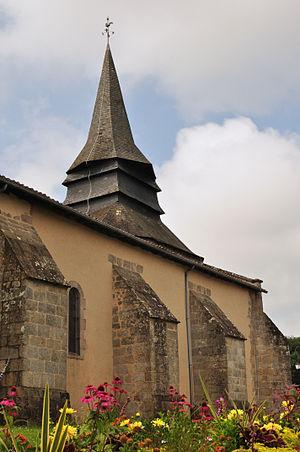
Église Sainte-Madeleine, XIè siècle, Couzeix
Couzeix est une commune française située dans le département de la Haute-Vienne, en région Nouvelle-Aquitaine.